Jacqueline Kennedy Onassis

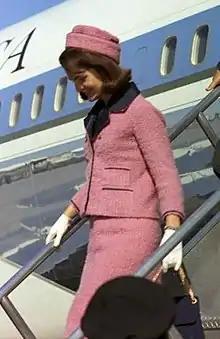
Kennedy wearing her pink Chanel suit

Prior to Kennedy's years as first lady, presidents and their families had taken furnishings and other items from the White House when they departed; this led to the lack of original historical pieces in the mansion. She personally wrote to possible donors in order to track down these missing furnishings and other historical pieces of interest. Jacqueline Kennedy initiated a Congressional bill establishing that White House furnishings would be the property of the Smithsonian Institution rather than available to departing ex-presidents to claim as their own. She also founded the White House Historical Association, the Committee for the Preservation of the White House, the position of a permanent Curator of the White House, the White House Endowment Trust, and the White House Acquisition Trust. She was the first presidential spouse to hire a White House curator.